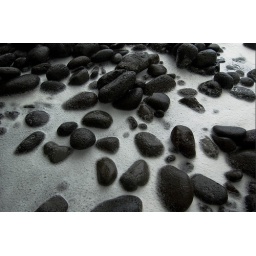
A study of black and white in color